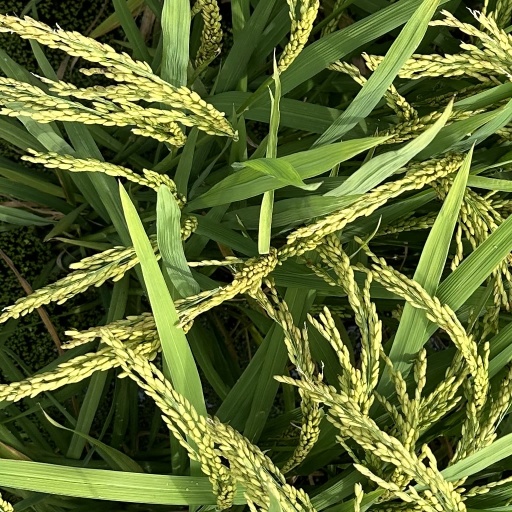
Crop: rice